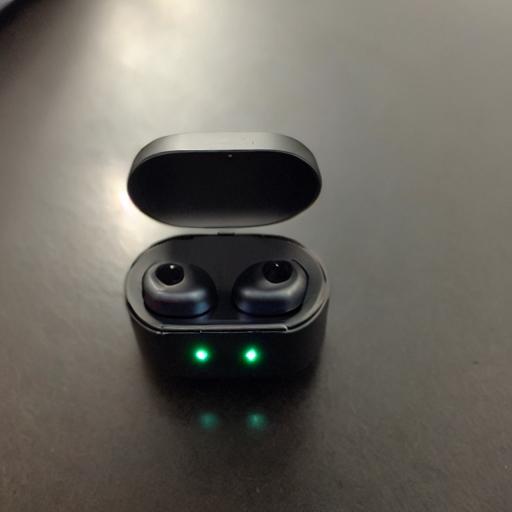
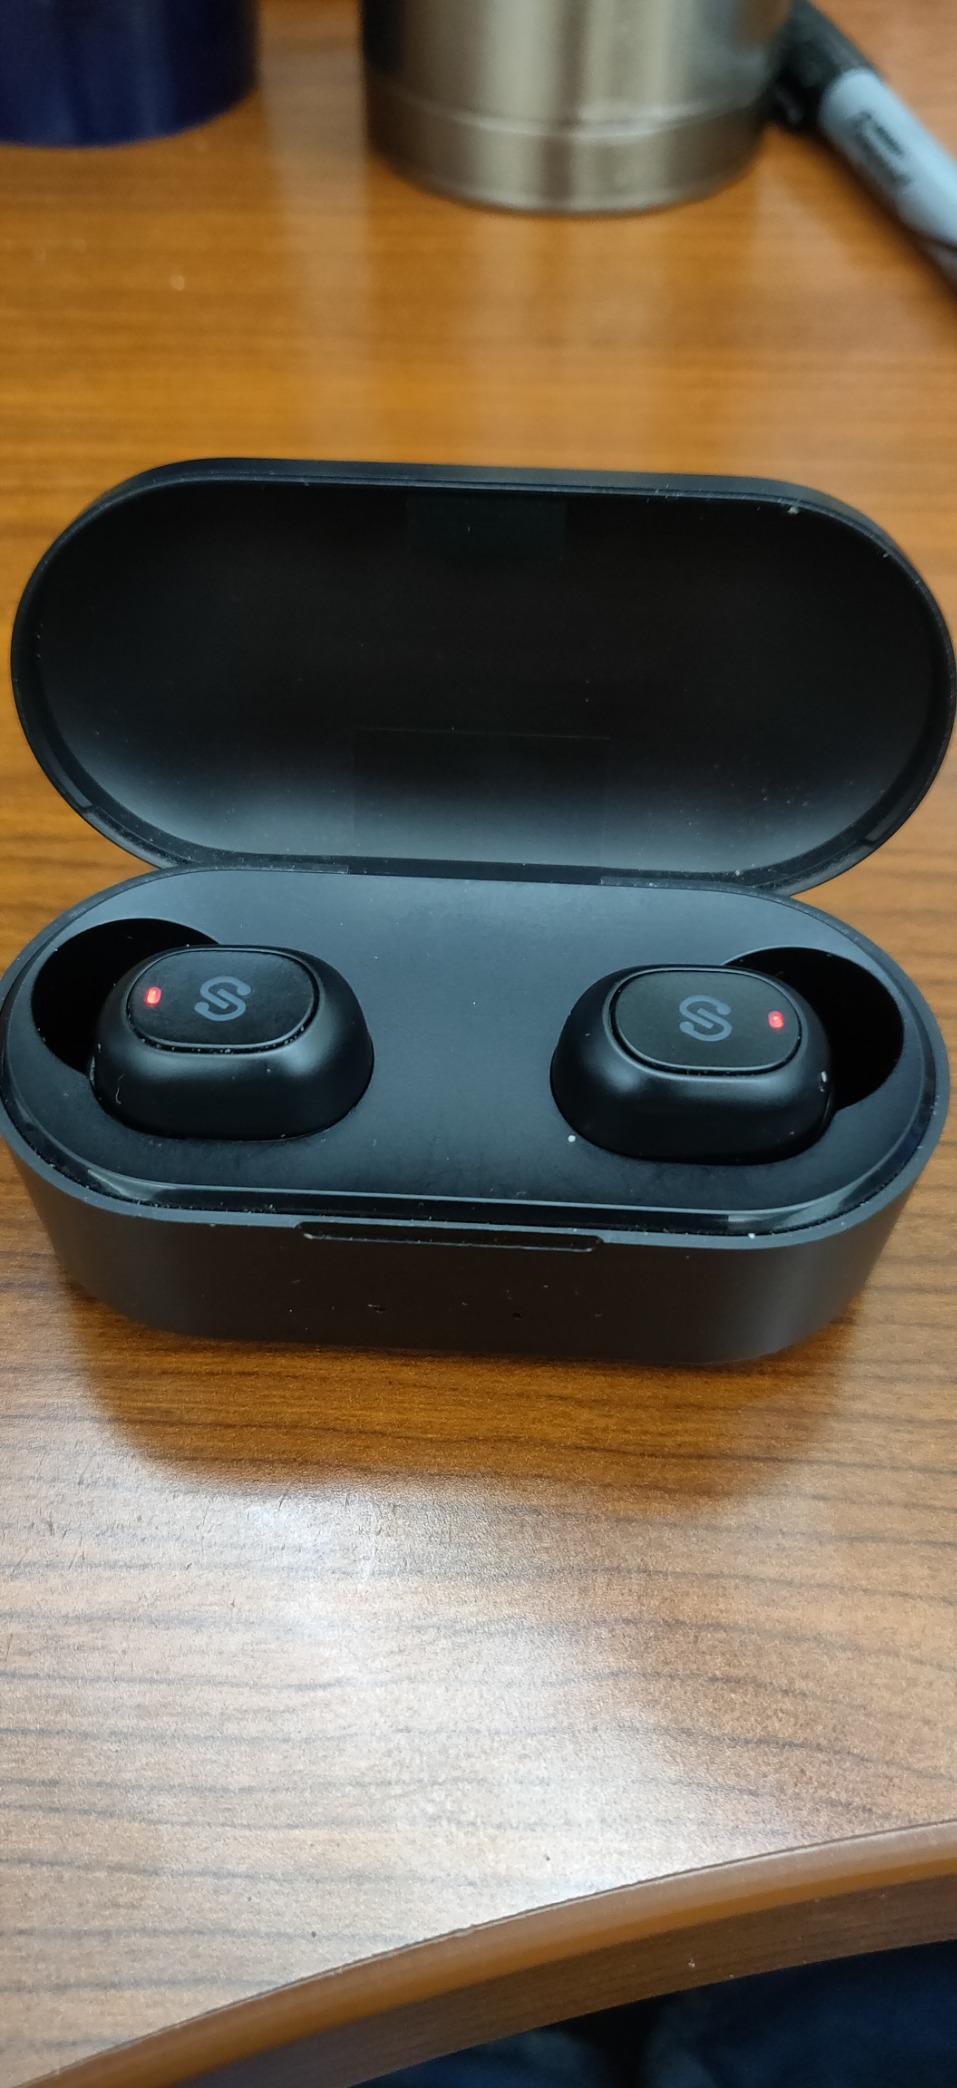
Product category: earbuds
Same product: no